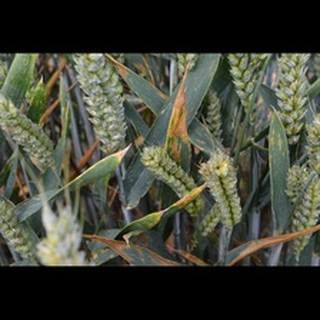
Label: wheat_septoria